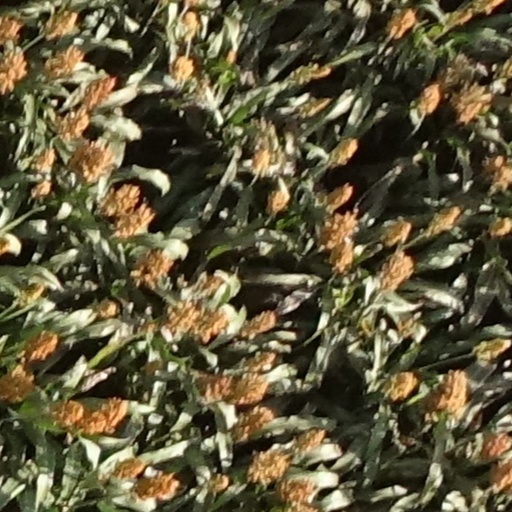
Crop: sorghum